Donald Winnicott

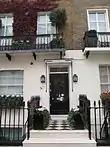
The Winnicotts' home - Chester Square (Belgravia) 1951–1971

During the Second World War, Winnicott served as consultant paediatrician to the children's evacuation programme. During the war, he met and worked with Clare Britton, a psychiatric social worker who became his colleague in treating children displaced from their homes by wartime evacuation. Winnicott was lecturing after the war and Janet Quigley and Isa Benzie of the BBC asked him to give over sixty talks on the radio between 1943 and 1966. His first series of talks in 1943 was titled "Happy Children". As a result of the success of these talks, Quigley offered him total control over the content of his talks but this soon became more consultative as Quigley advised him on the correct pitch.